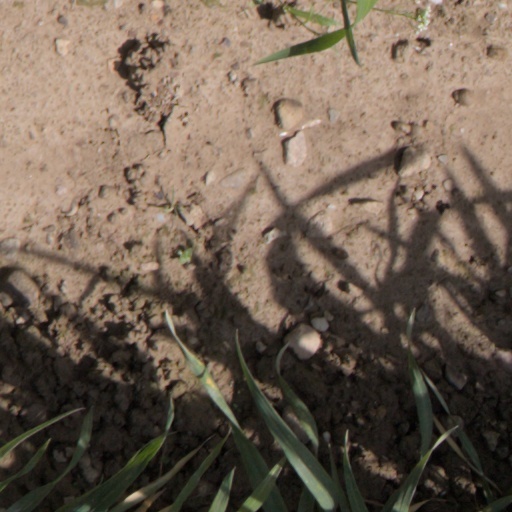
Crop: wheat